House of Plantagenet

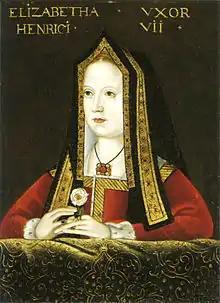
Elizabeth of York

Henry went to convoluted legal means to justify his succession. Many Lancastrians asserted that his mother had had legitimate rights through her descent from Edmund Crouchback, who it was claimed was the elder son of Henry III of England, set aside due to deformity. As the great-grandson of Lionel of Antwerp, 1st Duke of Clarence, Edmund Mortimer, Earl of March, was the heir presumptive to Richard II and Henry used multiple rationales stressing his Plantagenet descent, divine grace, powerful friends, and Richard's misgovernment.